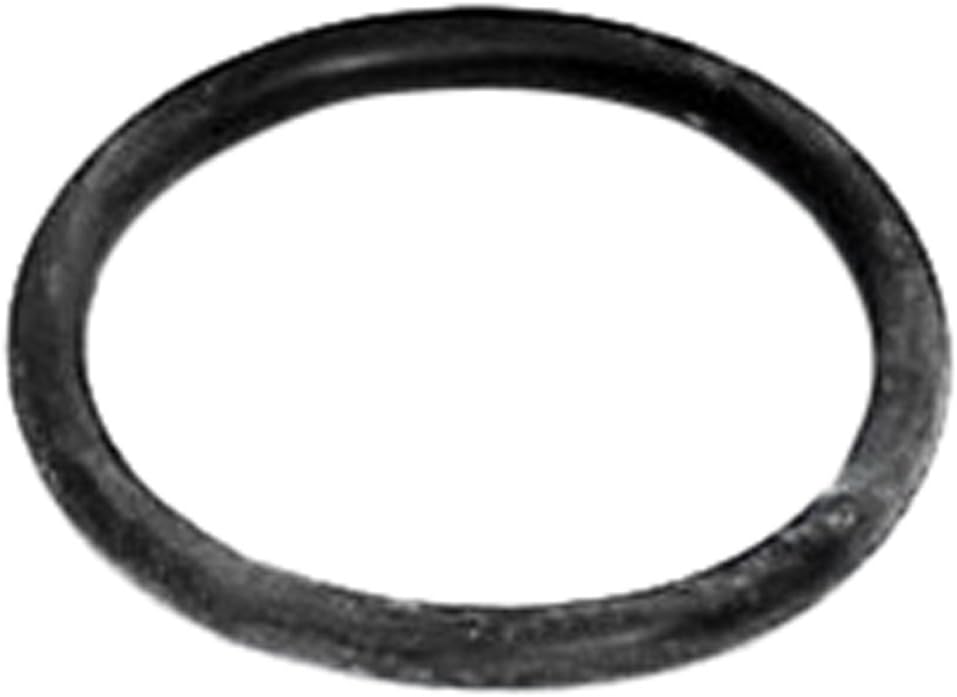
Honda Genuine O-Ring (26-4X3-1)
Category: Automotive
GET ON THE WATER
Features: Genuine OEM part